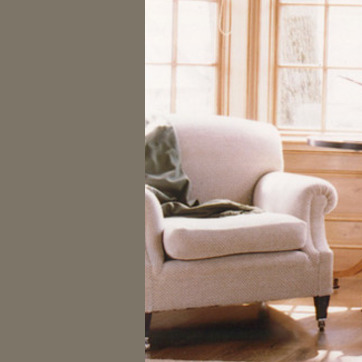
Material: fabric